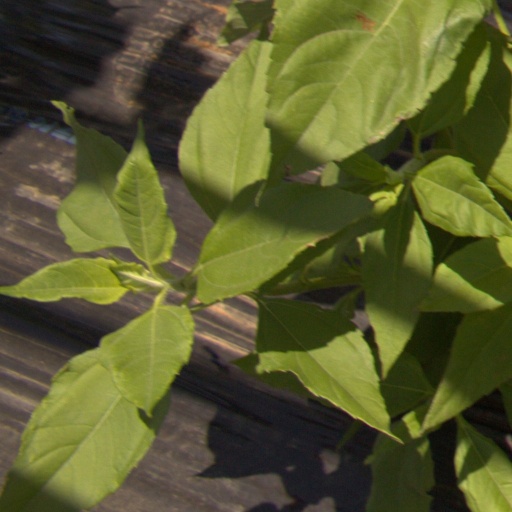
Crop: Jerusalem artichoke